Arson

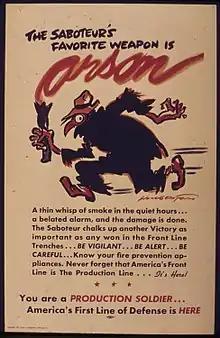
A U.S. World War II era arson poster. The image seen above was created out of fear of arson attacks during World War II. Once the war ended, Smokey Bear made his debut because fire safety was more of a concern than acts of arson.

In the United States, the common law elements of arson are often varied in different jurisdictions. For example, the element of "dwelling" is no longer required in most states, and arson occurs by the burning of any real property without consent or with unlawful intent. Arson is prosecuted with attention to degree of severity in the alleged offense. First degree arson generally occurs when people are harmed or killed in the course of the fire, while second degree arson occurs when significant destruction of property occurs. While usually a felony, arson may also be prosecuted as a misdemeanor, "criminal mischief", or "destruction of property." Burglary also occurs, if the arson involved a "breaking and entering". A person may be sentenced to death if arson occurred as a method of homicide, as was the case in California of Raymond Lee Oyler and in Texas of Cameron Todd Willingham.